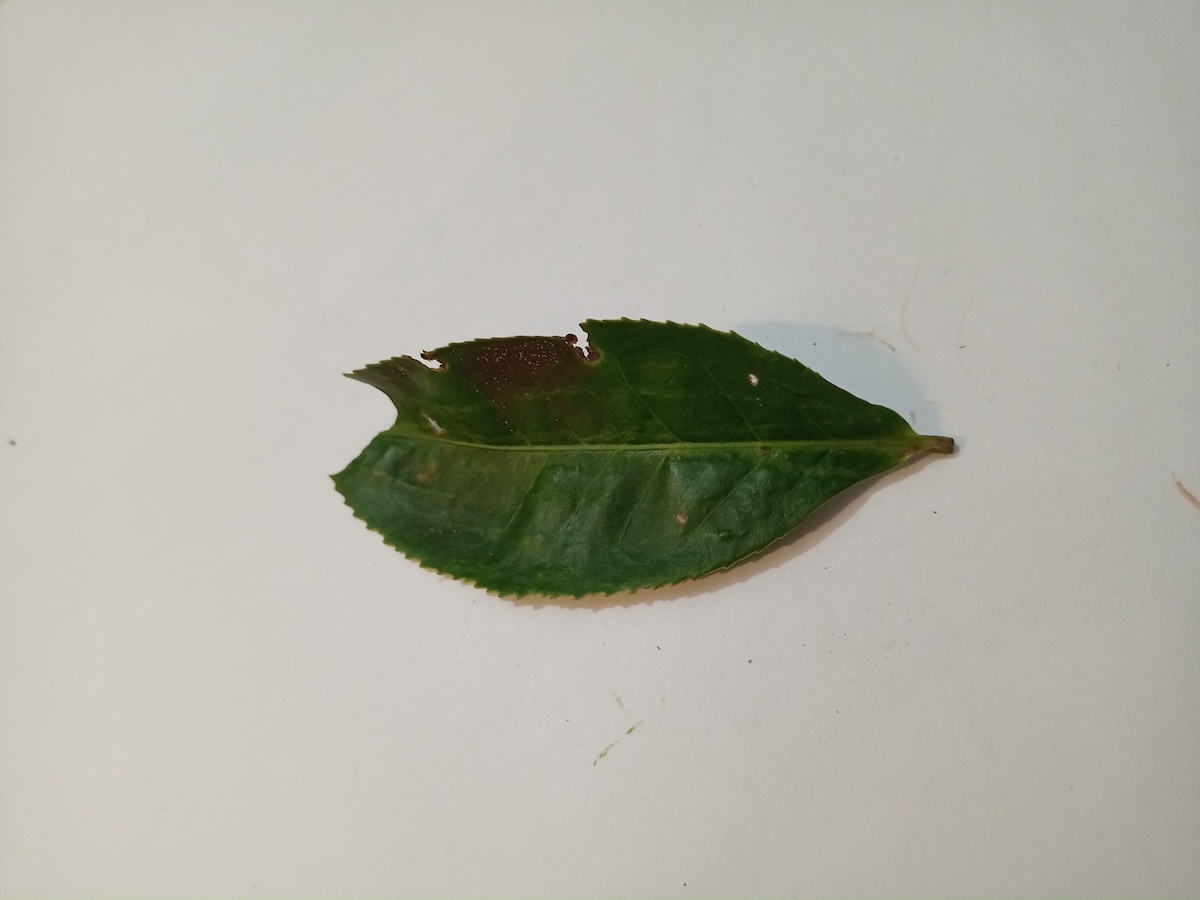
Label: Red spider